History of France–United Kingdom relations

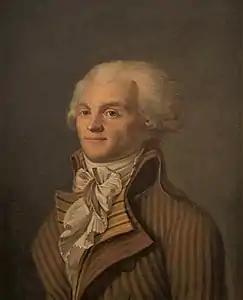
The French Republican leader Maximilien Robespierre became a deeply unpopular figure in Britain because of his role in the Terror. Despite this, Britain initially had no desire to go to war with the new French Republic.

The French and British fought each other and made treaties with Native American tribes to gain control of North America. Both nations coveted the Ohio Country and in 1753, a British expedition there led by George Washington clashed with a French force. Shortly afterwards the French and Indian War broke out, initially taking place only in North America but in 1756 becoming part of the wider Seven Years' War in which Britain and France were part of opposing coalitions.